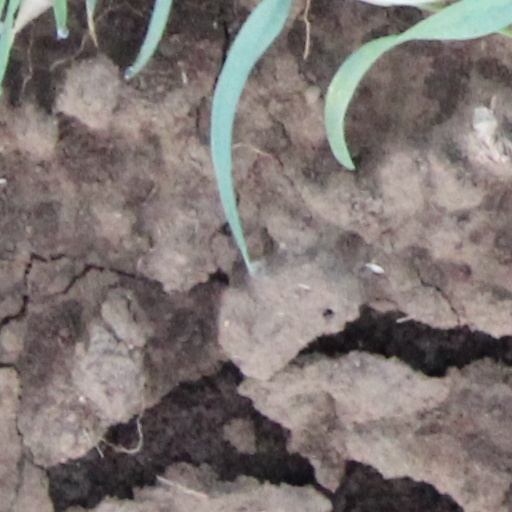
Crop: wheat